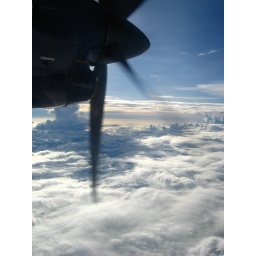
clouds by the window plane